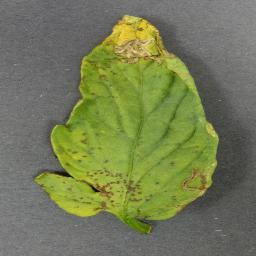
Label: Tomato___Bacterial_spot